Dexter Fletcher

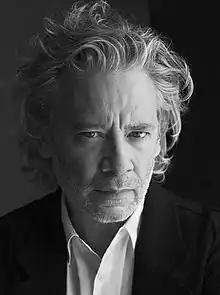
Fletcher in 2019

Dexter Fletcher (born 31 January 1966) is an English film director and actor. He has appeared in Guy Ritchie's "Lock, Stock and Two Smoking Barrels", as well as in television shows such as the comedy drama "Hotel Babylon" and the HBO series "Band of Brothers" and, earlier in his career, starred as Spike Thomson in the comedy drama "Press Gang". His earliest acting role was playing Baby Face in the 1976 film "Bugsy Malone".